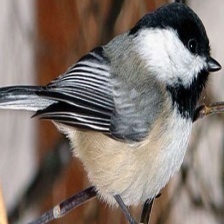
Species: BLACK-CAPPED CHICKADEE
Scientific name: POECILE ATRICAPILLUS
ImageNet parent category: chickadee